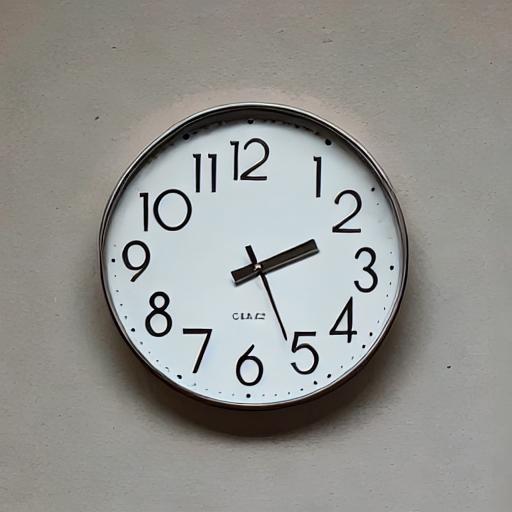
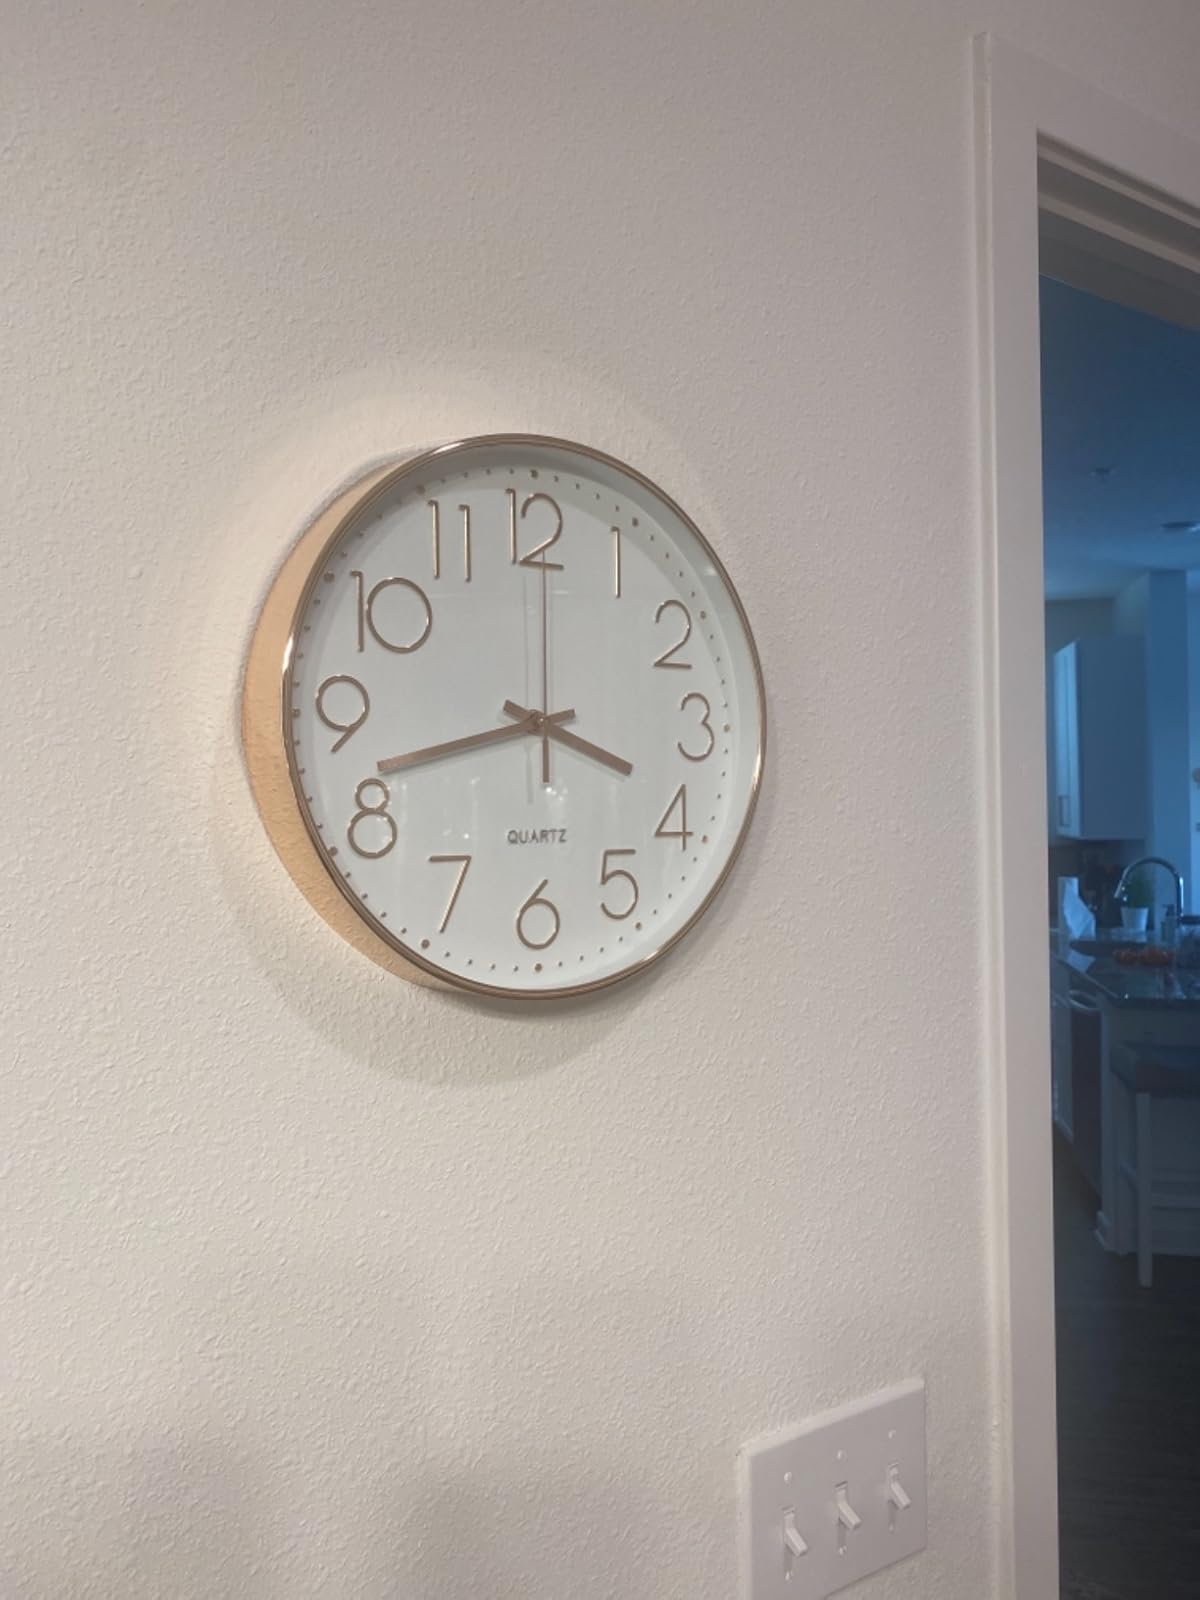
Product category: clock
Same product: no